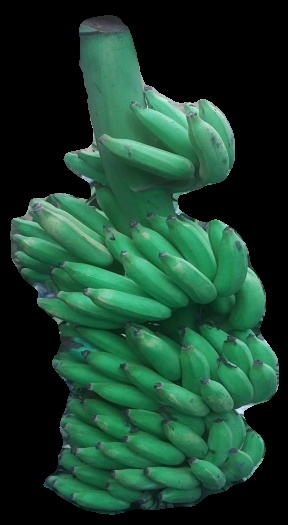
Variety: elakki-bale
Grade: grade1